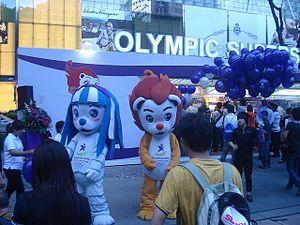
Lyo et Merly sont les mascottes officielles des premiers Jeux olympiques de la jeunesse d'été de 2010 qui se sont tenus à Singapour. Lyo est un lion rouge qui symbolise la joie de vivre et l’énergie alors que Merly est une merlion bleue qui représente le respect et l’amitié.